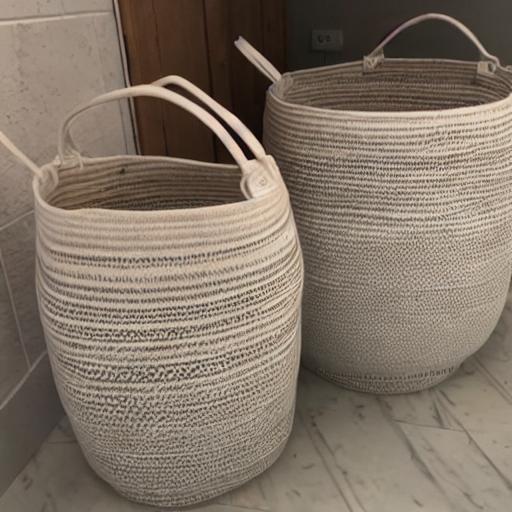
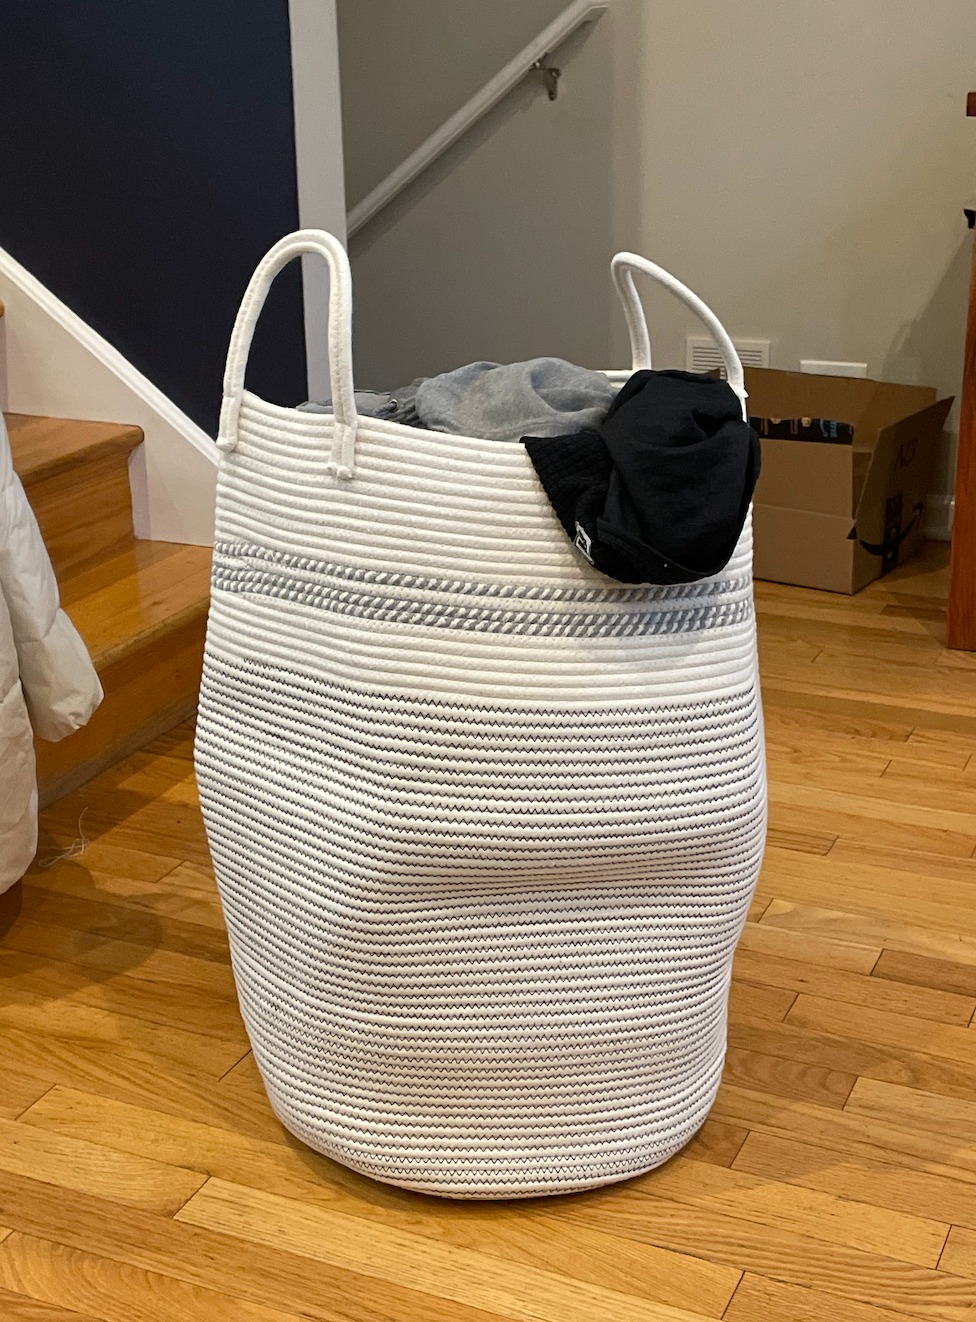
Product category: items_hamper
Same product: no